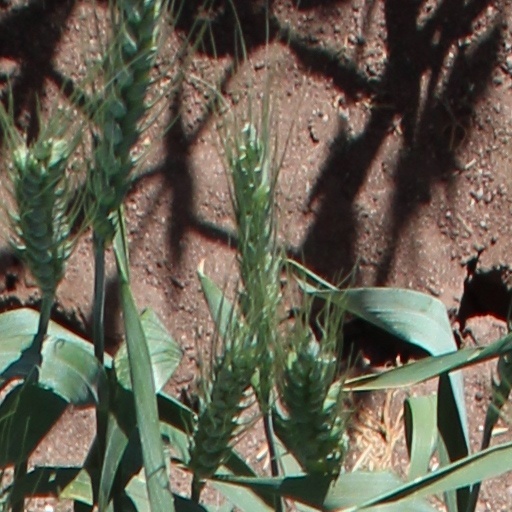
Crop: wheat